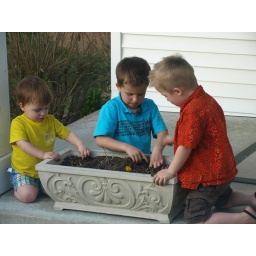
The boys &amp;quot;planted&amp;quot; flowers for me in my empty beds.